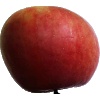
Label: apple_crimson_snow